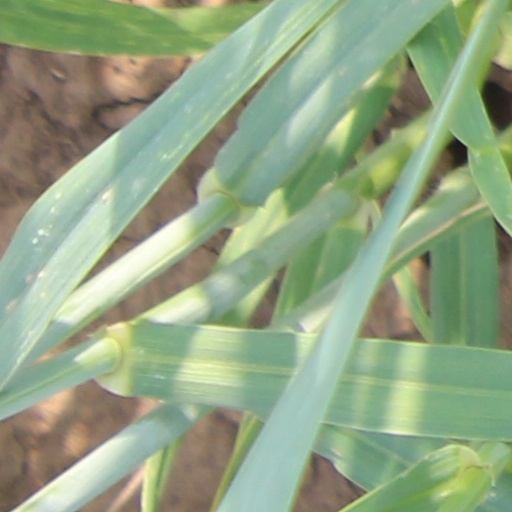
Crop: wheat